Aurora X-65 CRANE

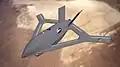
Artist's rendering of the Aurora X-65 CRANE

The Aurora X-65 CRANE is an experimental aircraft that is currently under development. In charge are the Defense Advanced Research Projects Agency (DARPA) and the Boeing subsidiary Aurora Flight Sciences.